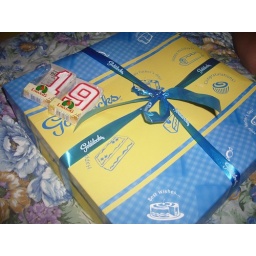
cake in a box